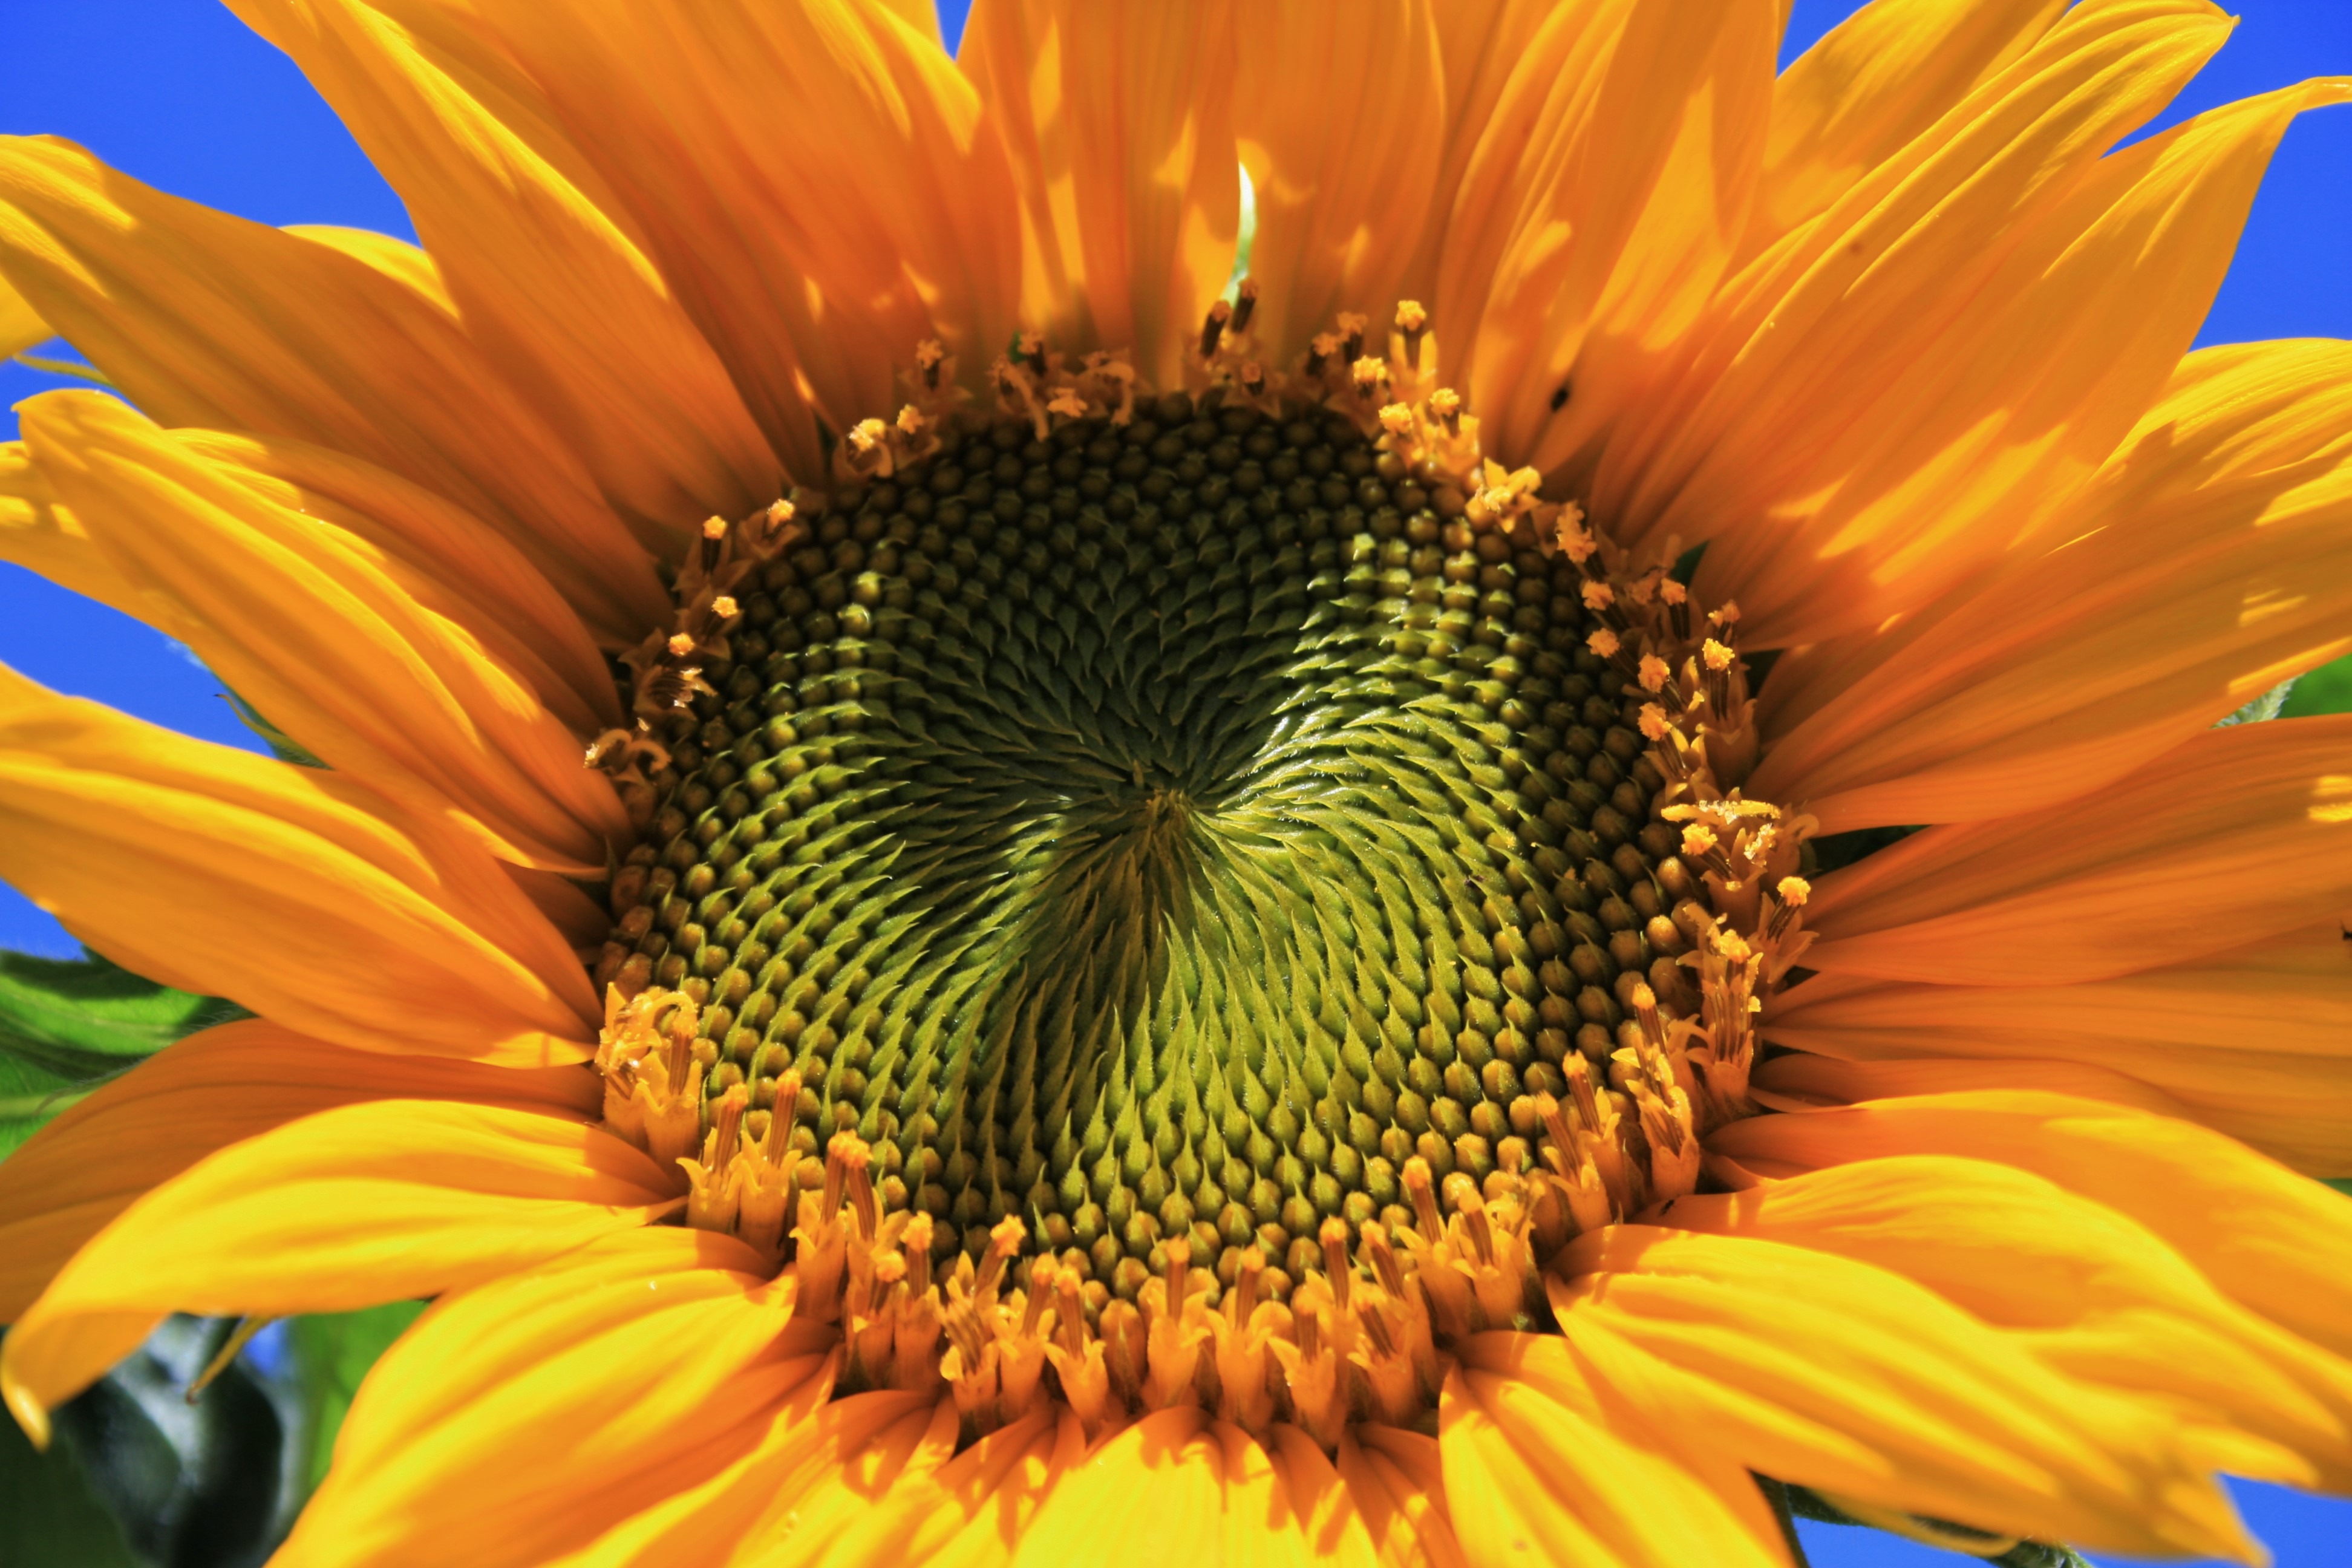
blossom, plant, field, stem, leaf, flower, petal, bloom, floral, environment, herb, natural, botany, yellow, agriculture, flora, botanical, sunflower, wildflower, close up, outdoors, vegetation, horticulture, vegetarian food, organic, macro photography, flowering plant, daisy family, sunflower seed, annual plant, plant stem, land plant